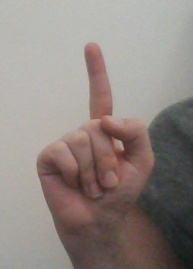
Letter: bb